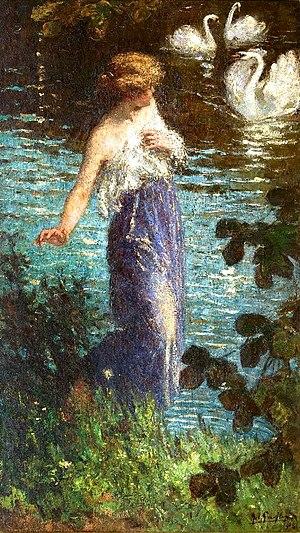
Le cygne méchant